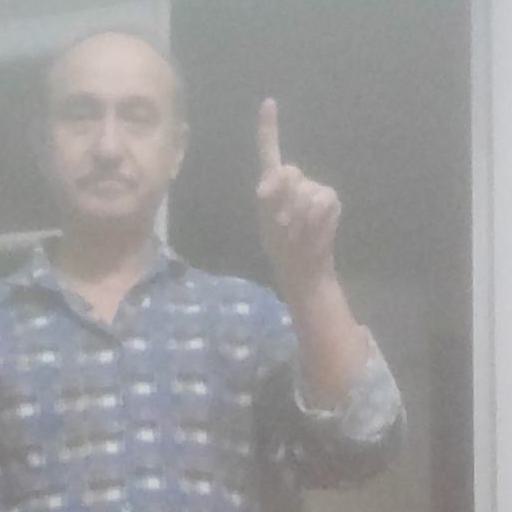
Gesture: one